Kevin Trapp

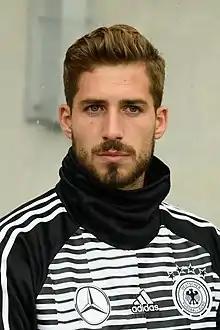
Trapp with Germany in 2018

Kevin Christian Trapp (born 8 July 1990) is a German professional footballer who plays as a goalkeeper for club Eintracht Frankfurt, whom he captains, and the Germany national team.